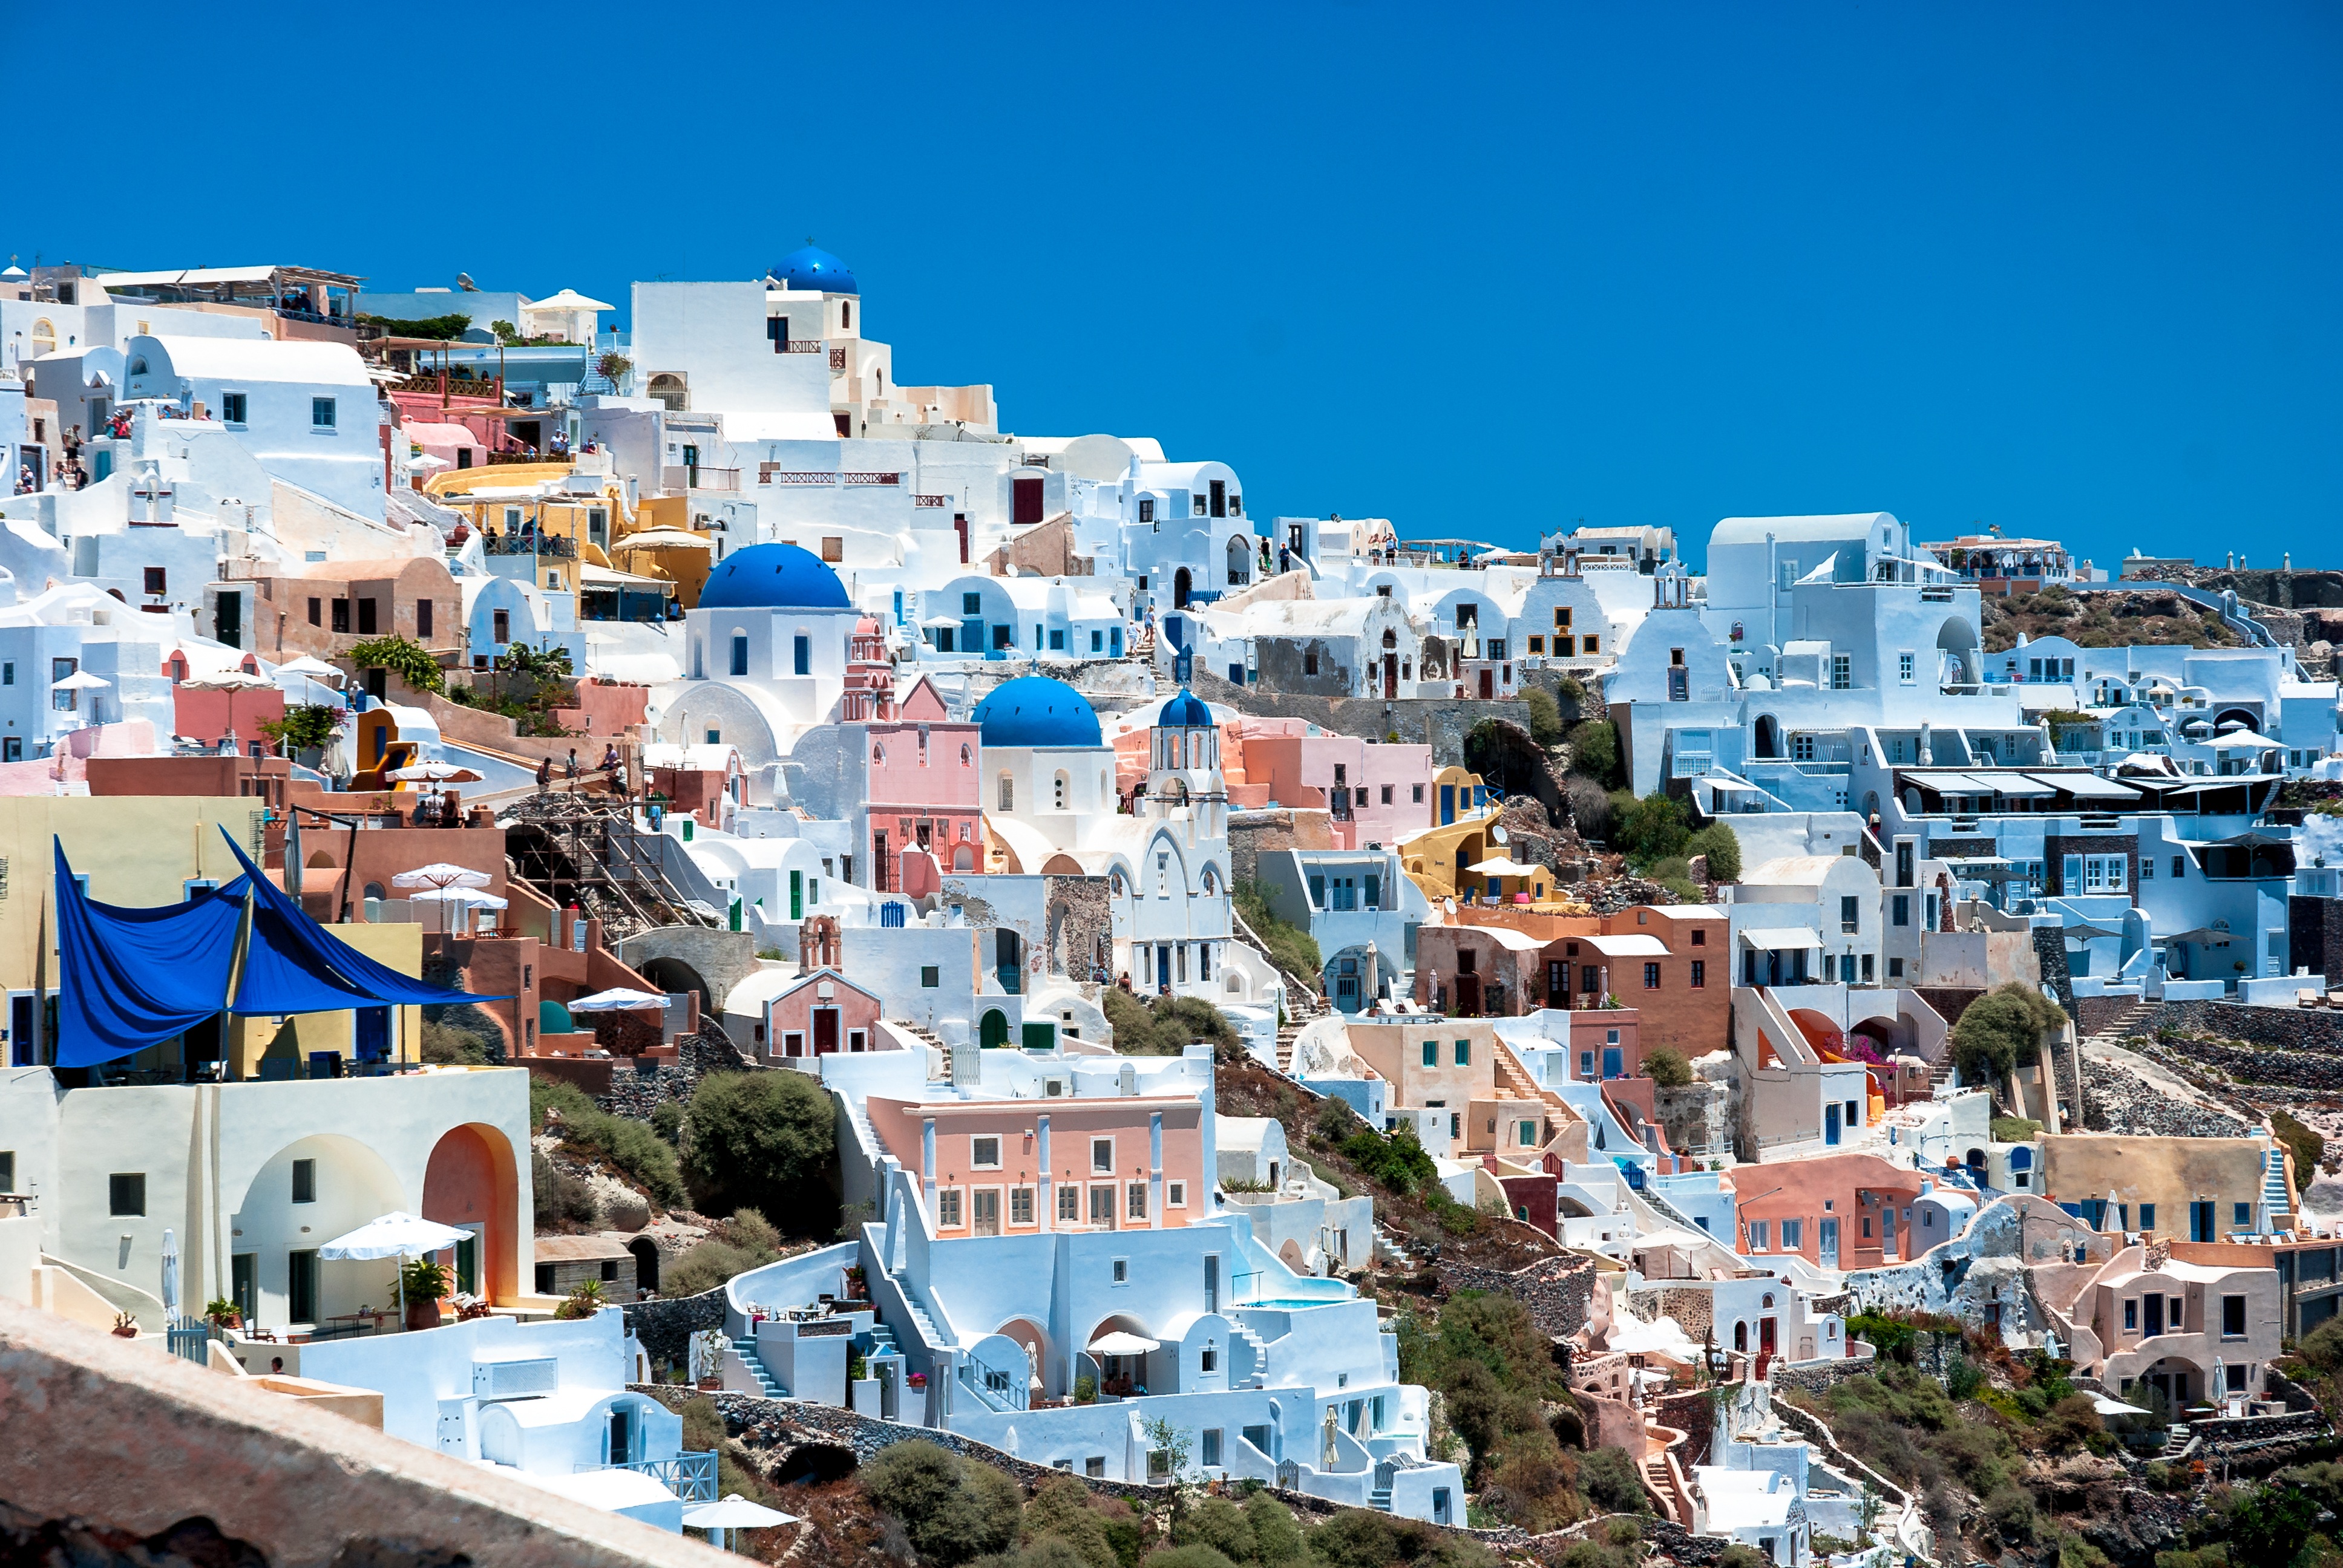
beach, landscape, sea, coast, water, nature, sky, town, view, city, cityscape, summer, vacation, village, suburb, weather, holiday, blue, tourism, heat, clouds, santorini, holidays, greece, the sun, neighbourhood, the stones, bird's eye view, aerial photography, residential area, geographical feature, human settlement